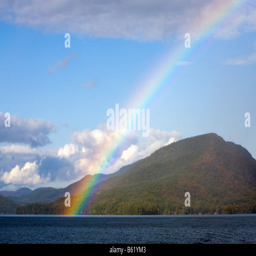
a beautiful rainbow shot at on the lake